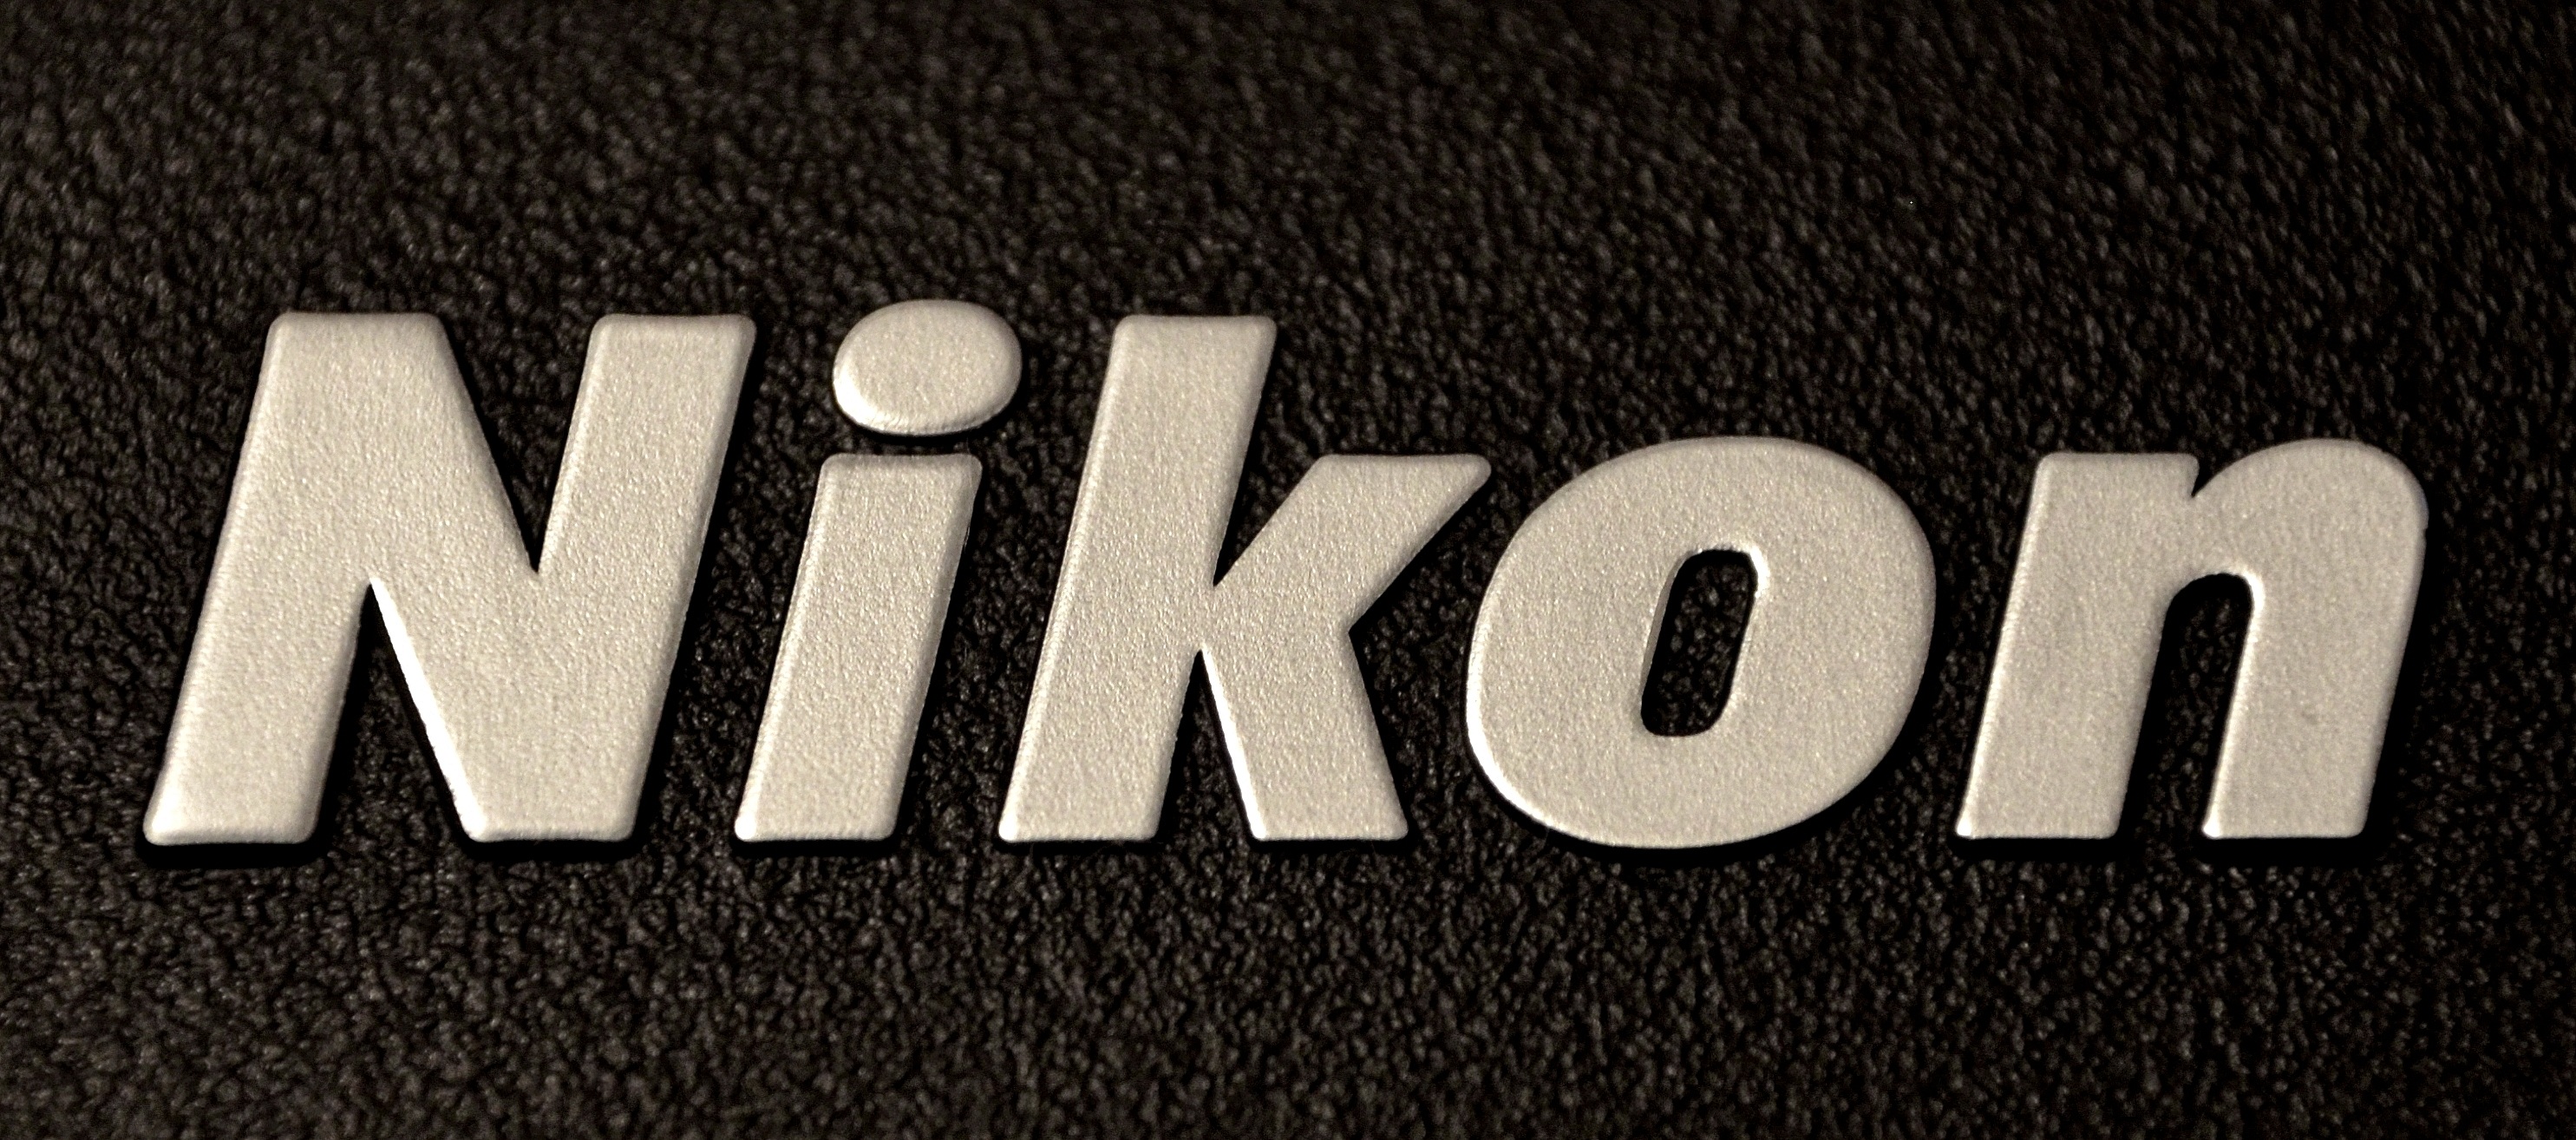
number, nikon, black, brand, font, logo, text, foto, trademark, vehicle registration plate